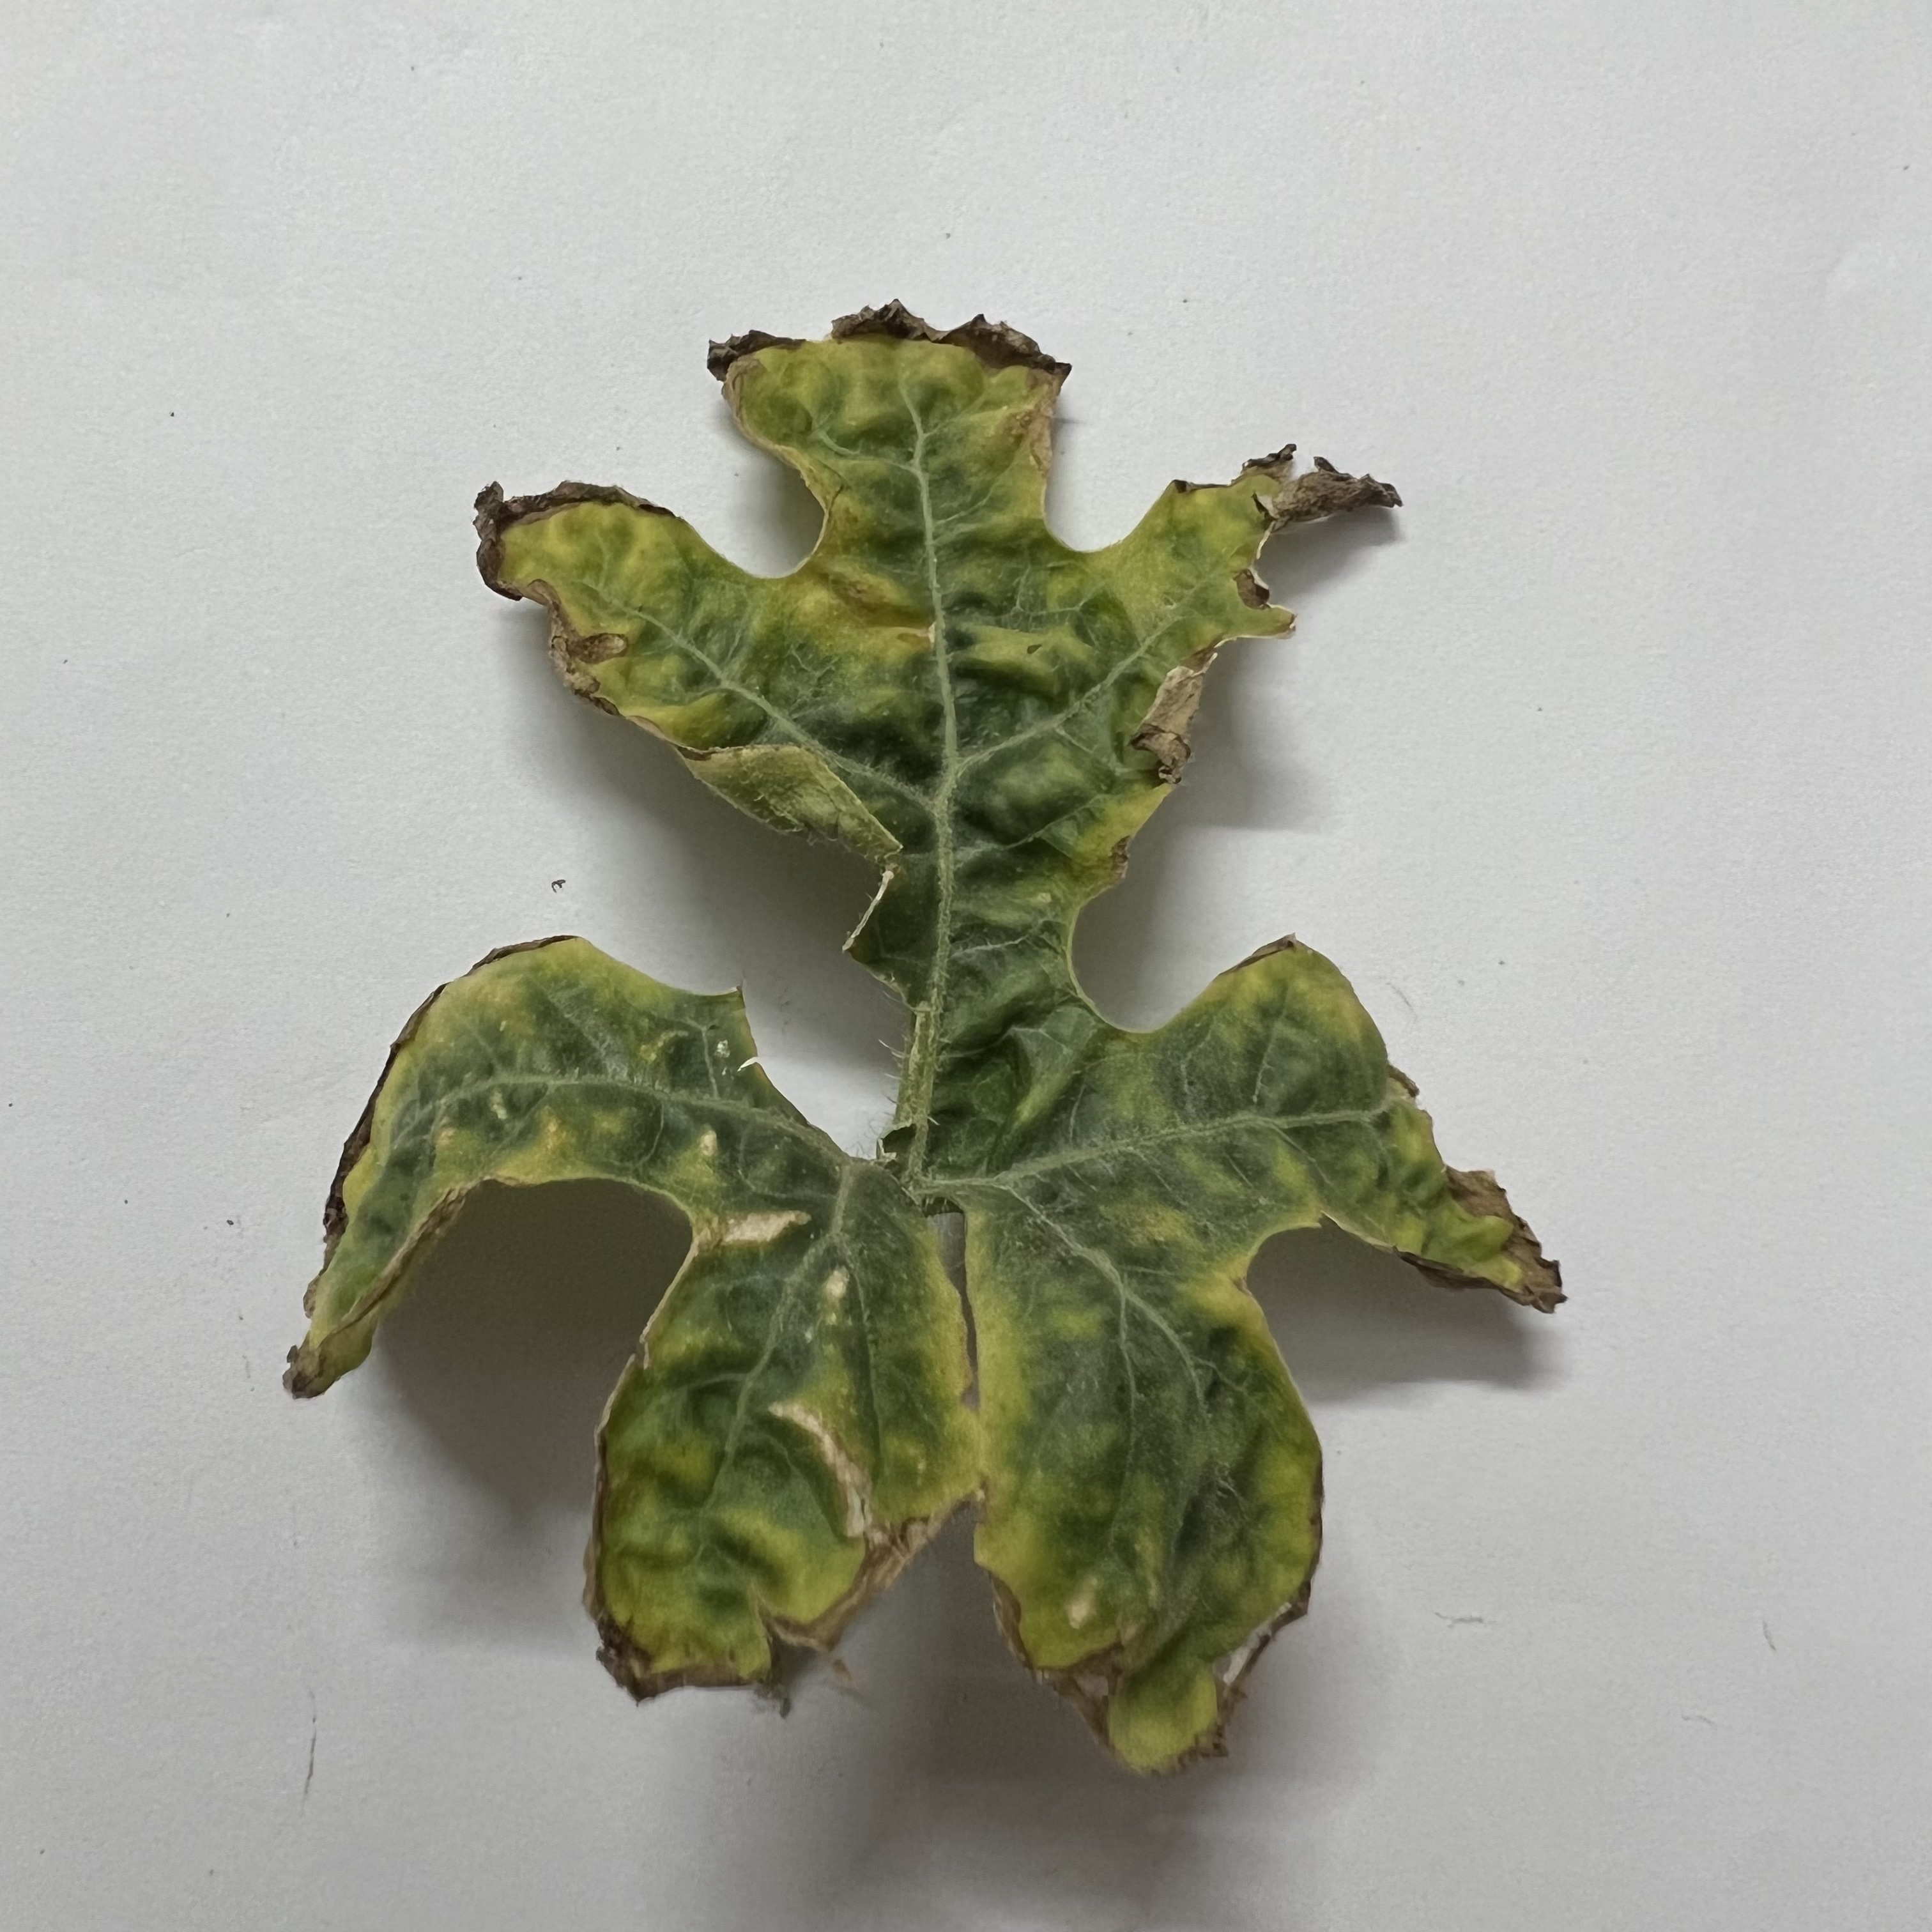
Label: Downy_Mildew